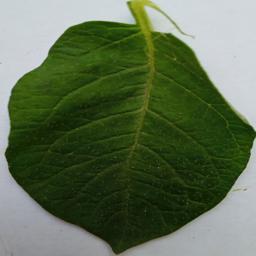
Etiqueta: Sana